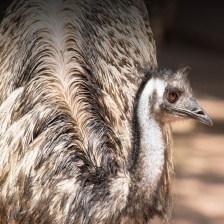
Species: EMU
Scientific name: DROMAIUS NOVAEHOLLANDIAE